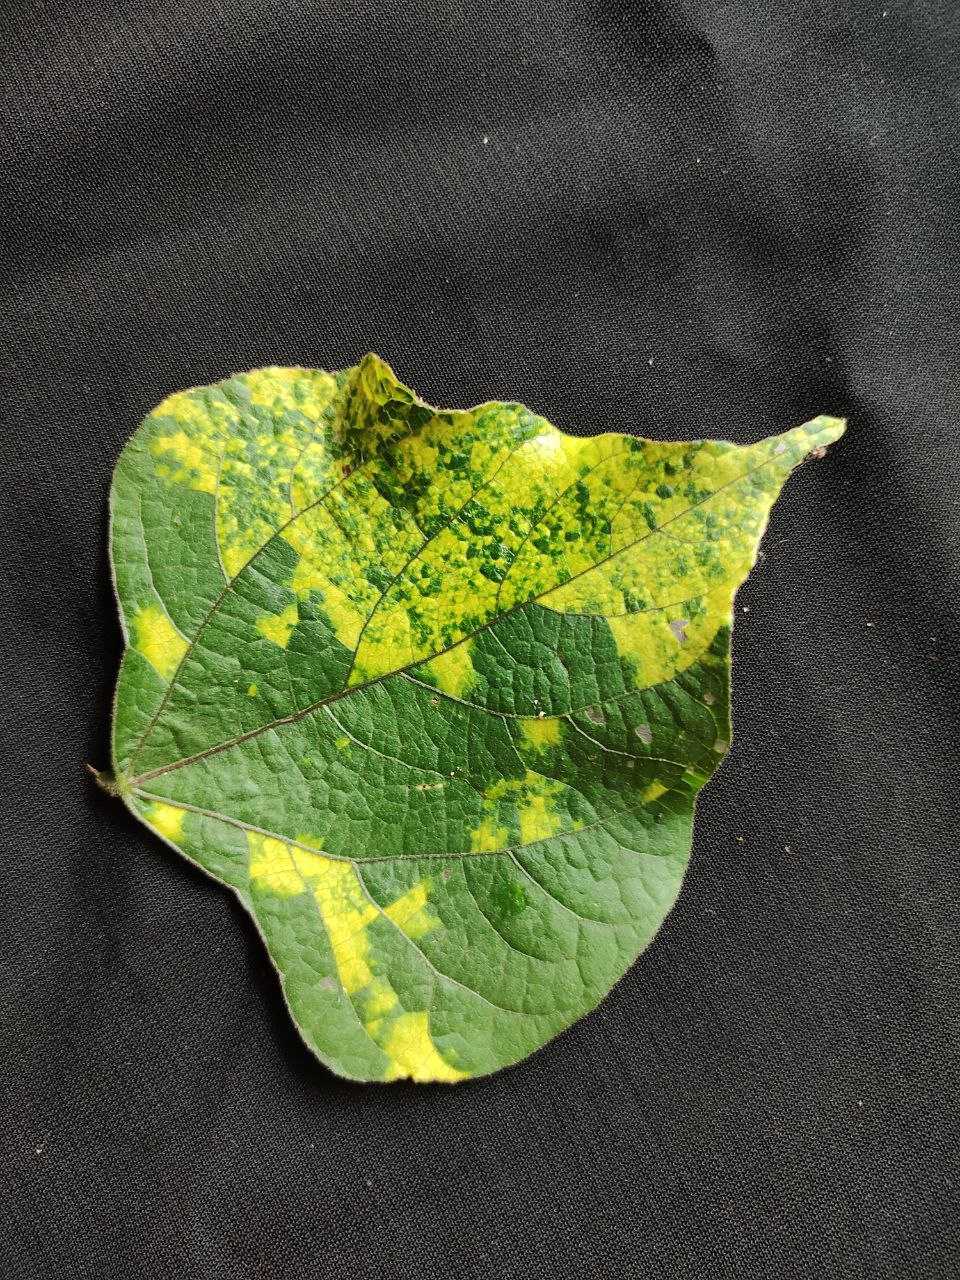
Crop: bean
Leaf condition: Mosaic Virus